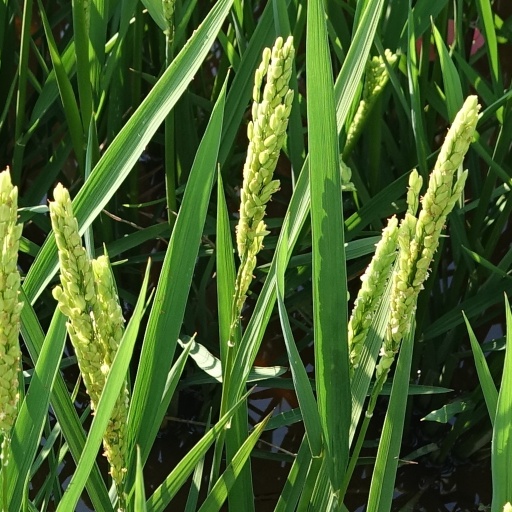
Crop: rice